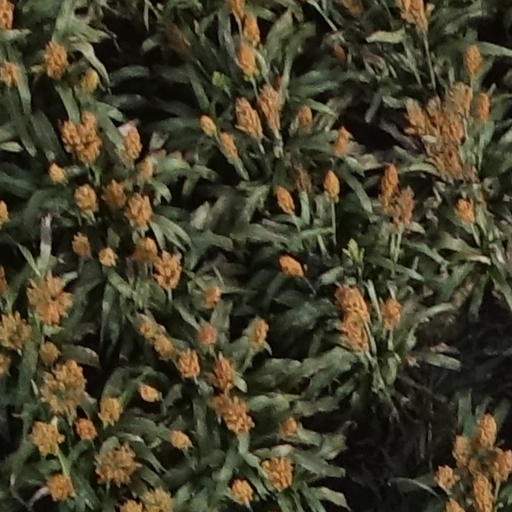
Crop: sorghum